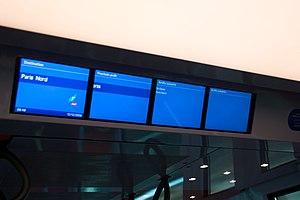
La ligne H du Transilien, plus souvent simplement dénommée ligne H, est une ligne de trains de banlieue qui dessert le nord-ouest de l'Île-de-France, essentiellement le département du Val-d'Oise. Elle relie Paris-Nord à Luzarches, Pontoise et Persan - Beaumont par Montsoult - Maffliers et par Valmondois. Elle comporte également une branche transversale reliant Pontoise à Creil par Valmondois et Persan - Beaumont.